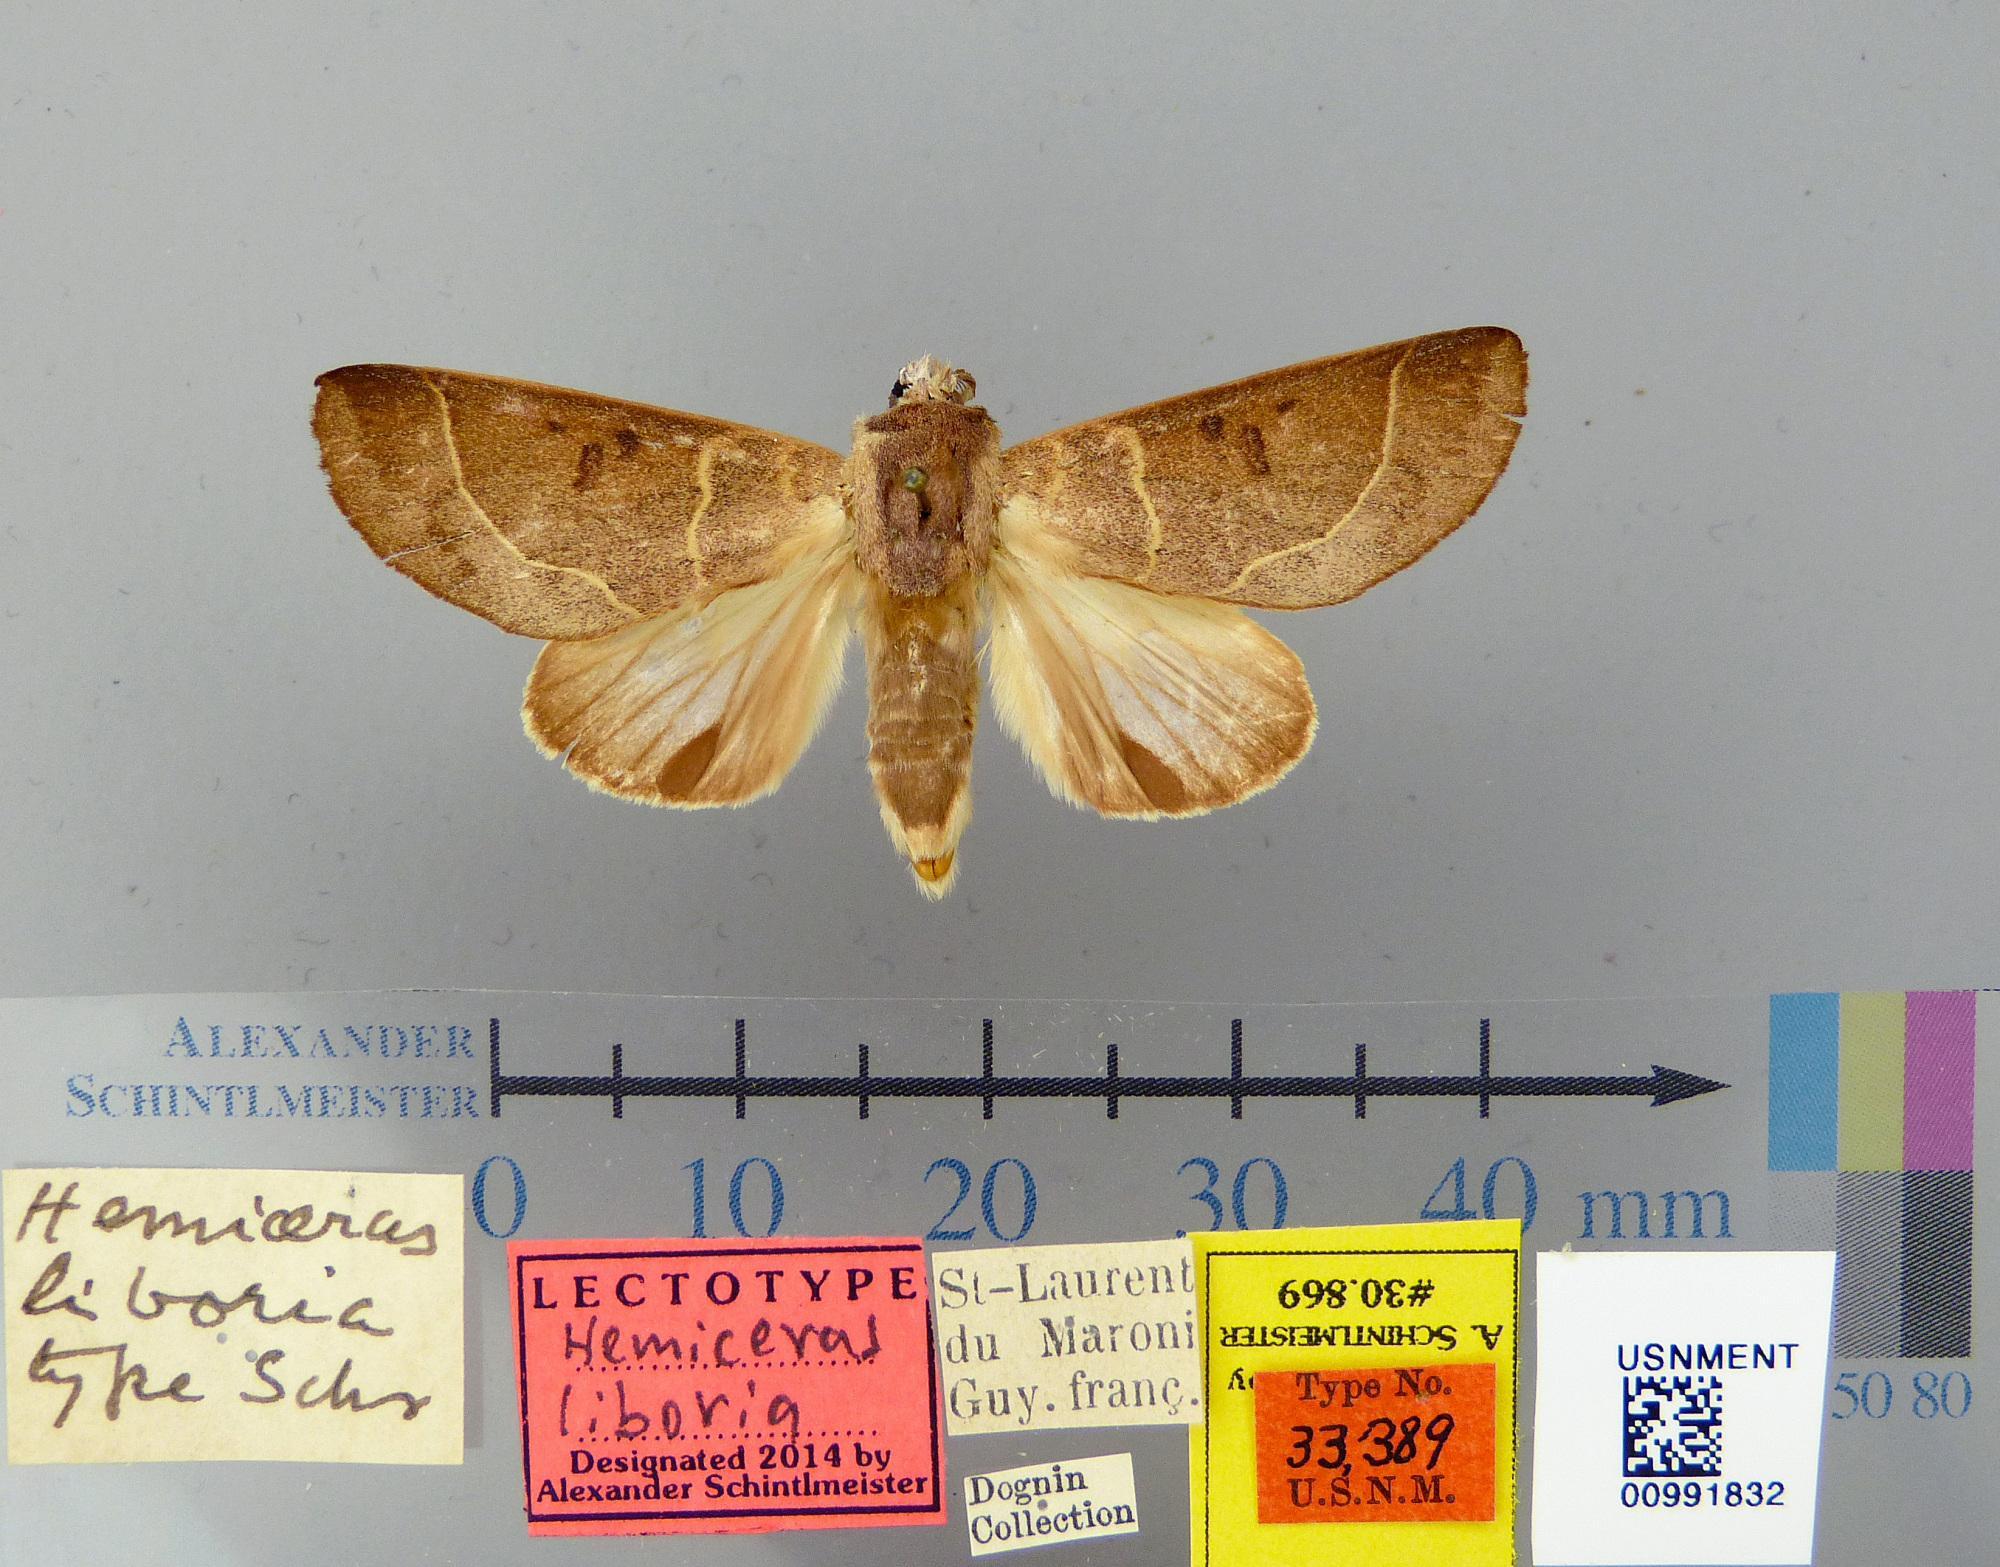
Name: Hemiceras liboria
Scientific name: Hemiceras liboria Schaus, 1928
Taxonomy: Animalia, Arthropoda, Insecta, Lepidoptera, Notodontidae
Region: [Not Stated]
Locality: St. Laurent, Maroni, French Guiana, France
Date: [Not Stated]